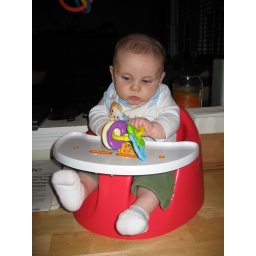
Concentrating on his toys in his big boy chair